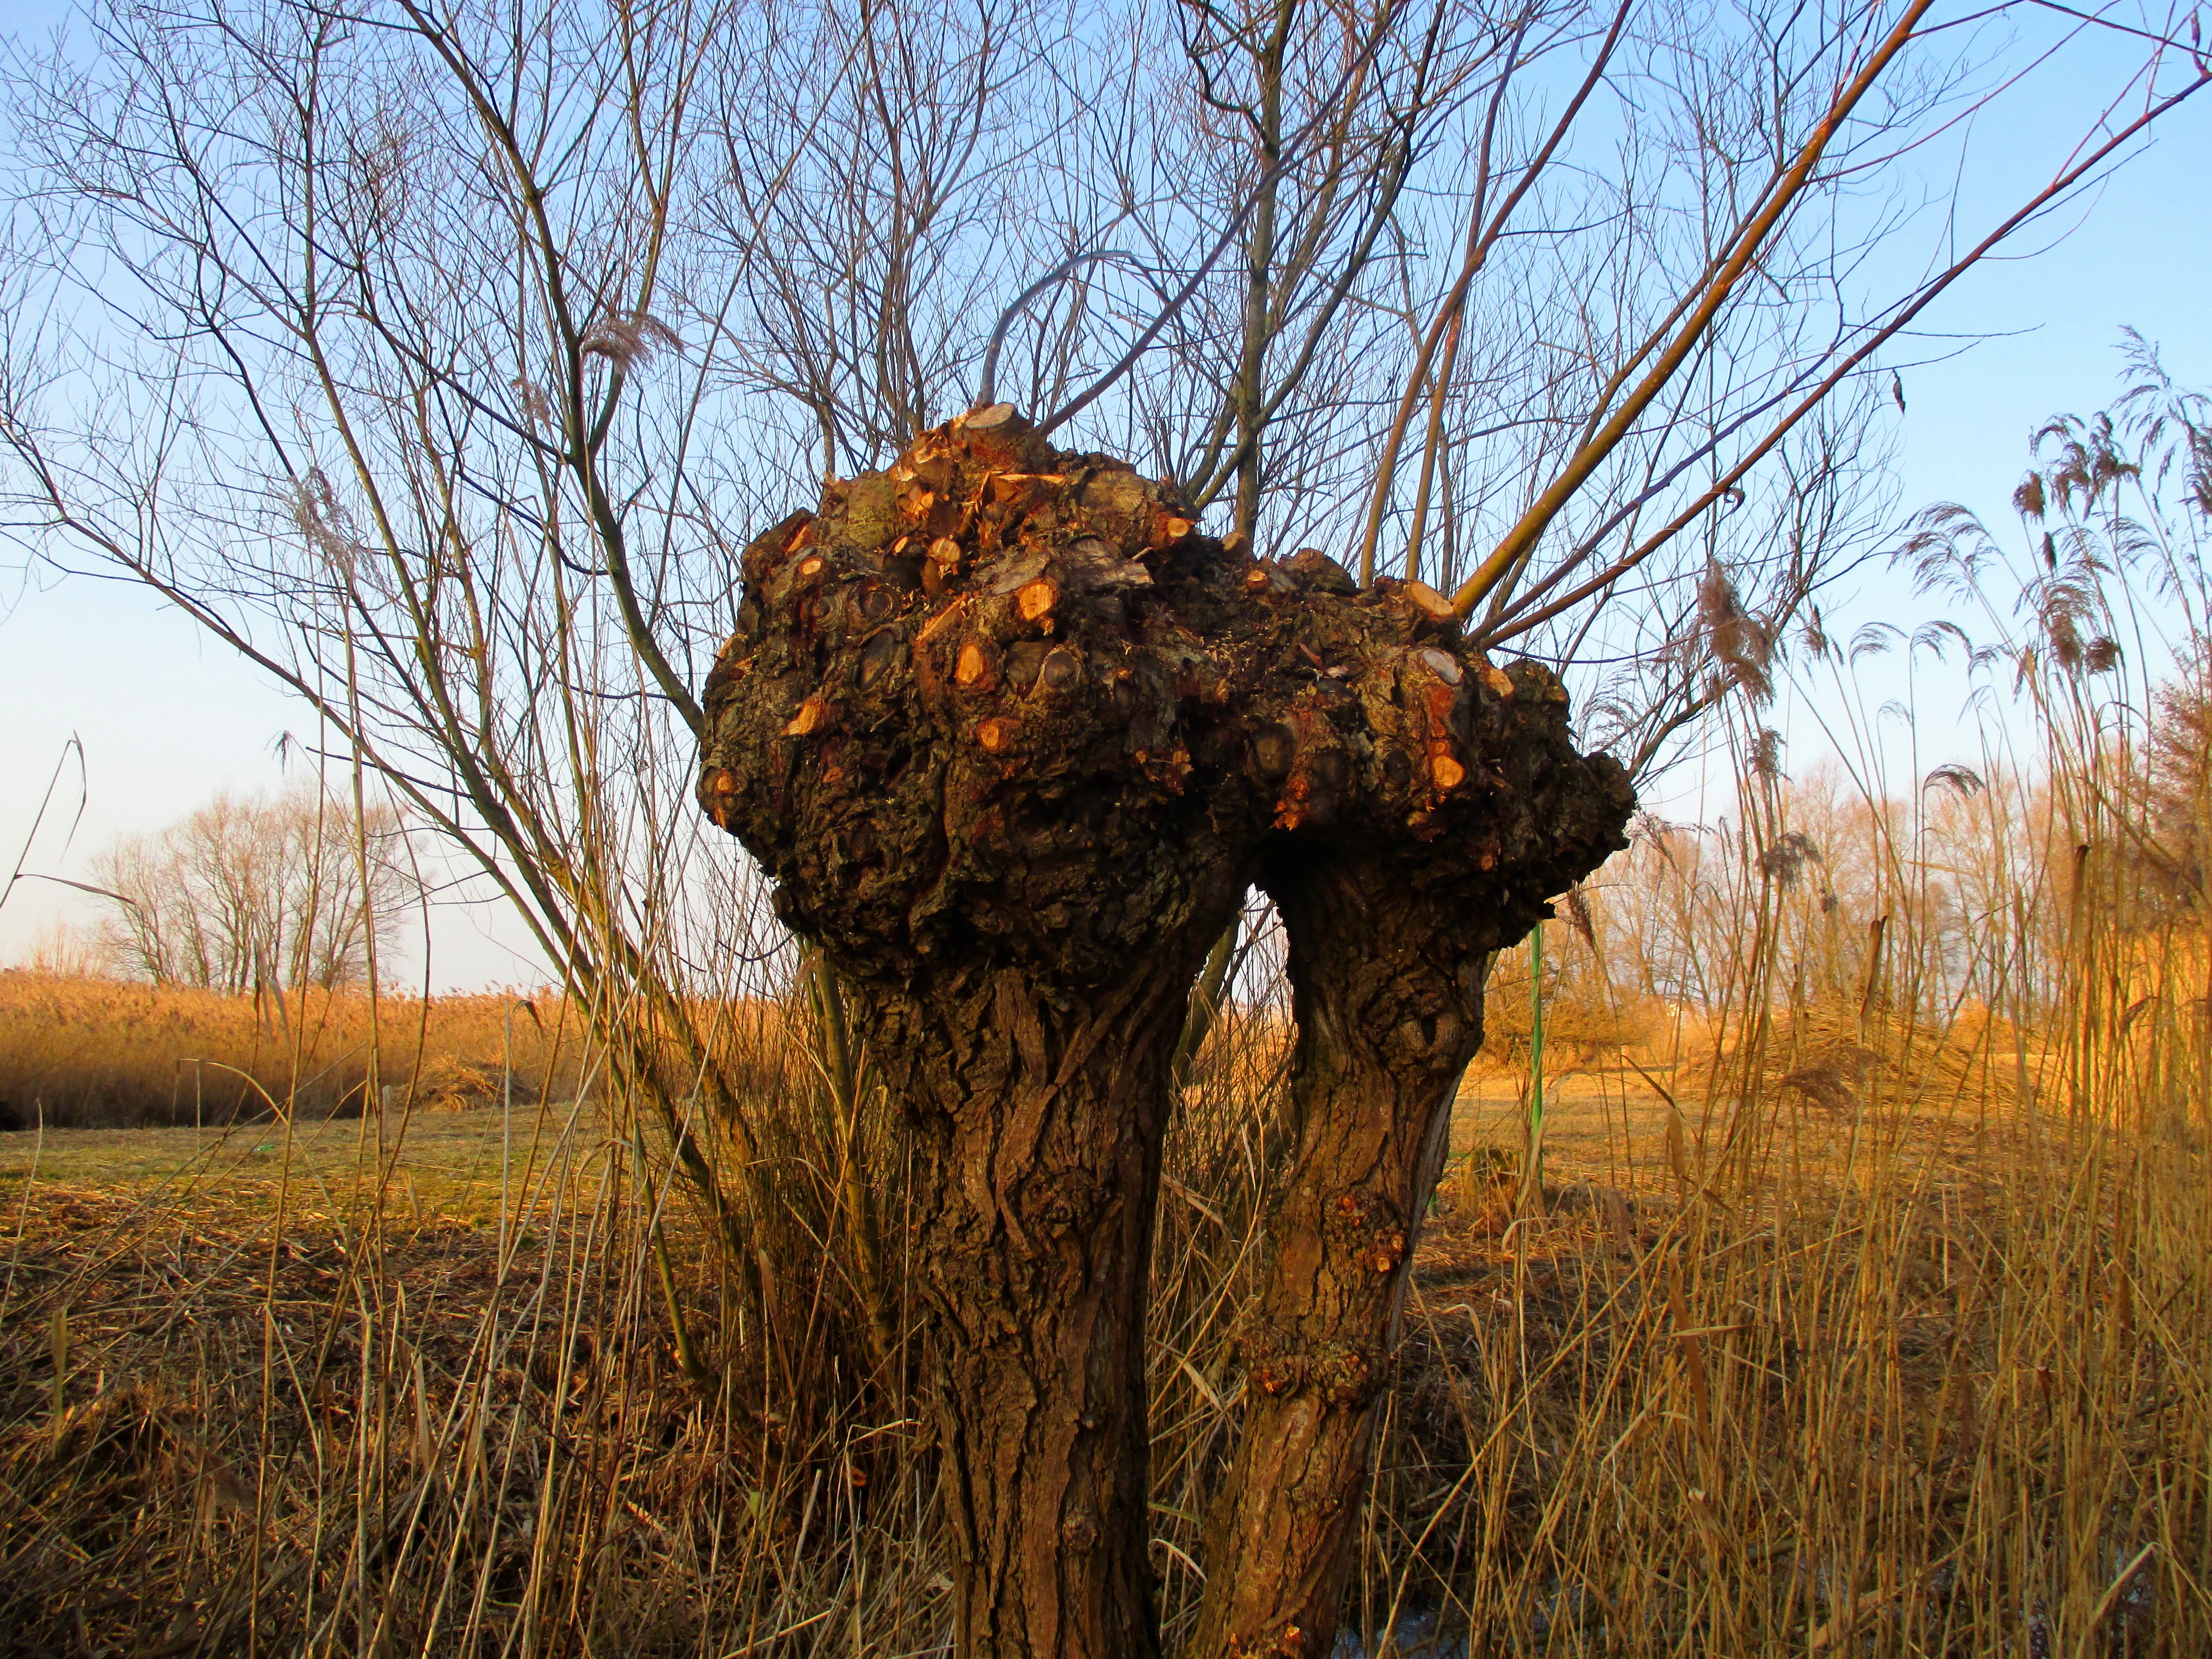
tree, nature, grass, branch, plant, wood, field, prairie, leaf, flower, reed, pasture, autumn, soil, agriculture, season, savanna, tribe, branches, rods, woodland, january, rural area, grass family, woody plant